Warsaw Uprising

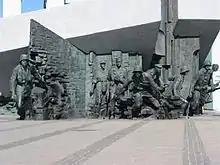
Monument to the resistance fighters who fought in the Warsaw Uprising.

One way or the other, the presence of Soviet tanks in nearby Wołomin 15 kilometers to the east of Warsaw had sealed the decision of the Home Army leaders to launch the Uprising. However, as a result of the initial battle of Radzymin in the final days of July, these advance units of the Soviet 2nd Tank Army were pushed out of Wołomin and back about . On 9 August, Stalin informed Premier Mikołajczyk that the Soviets had originally planned to be in Warsaw by 6 August, but a counter-attack by four Panzer divisions had thwarted their attempts to reach the city. By 10 August, the Germans had enveloped and inflicted heavy casualties on the Soviet 2nd Tank Army at Wołomin.